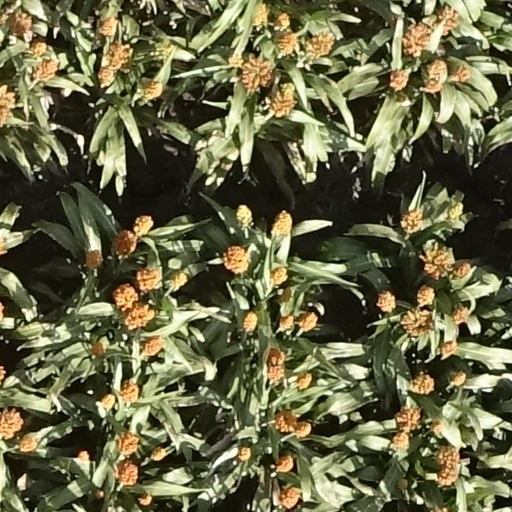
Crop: sorghum